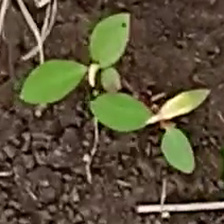
Weed species: Moti_dudhi(Euphorbia_geneculata_L)